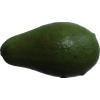
Label: green_avocado